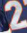
Number: 2